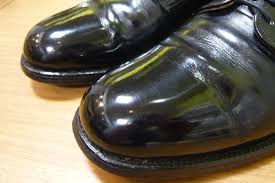
Waste category: shoes